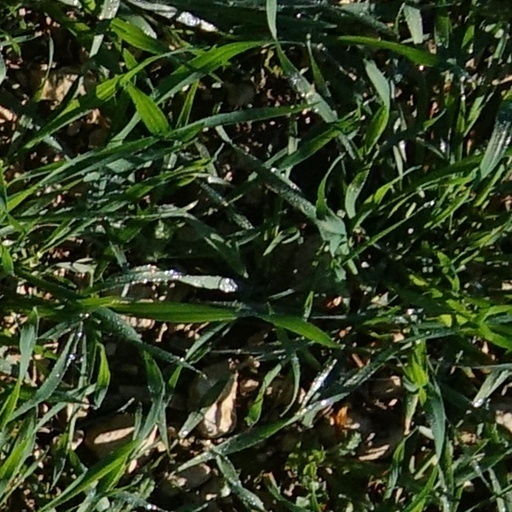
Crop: wheat